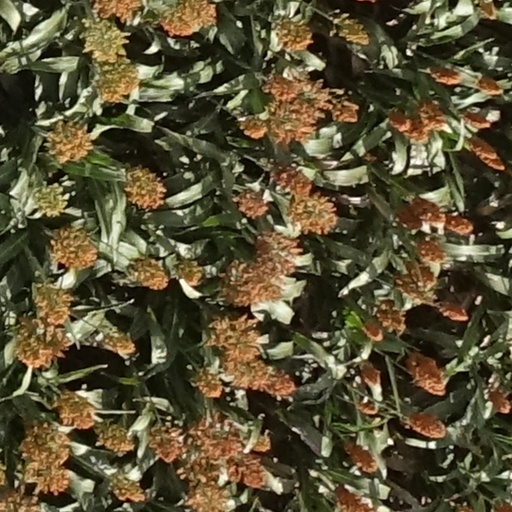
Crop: sorghum